Oman–Tanzania relations

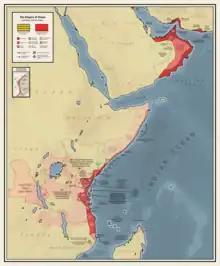
Extent of the Omani Empire, showing its territories, influences, claims, and losses.

Zanzibar, a semi-autonomous archipelago in Tanzania, has had a relationship with Oman since the 17th century. In 1698, Zanzibar became part of the overseas holdings of Oman after Saif bin Sultan, the Imam of Oman, defeated the Portuguese. In the 1830s, Omani ruler Said bin Sultan moved his court from Muscat to Stone Town. The sultanate controlled large parts of the Tanzanian Mainland coast and continued to trade with inland communities. This led to many Omani people settling in Tanzania. Following the 1964 Zanzibar Revolution and subsequent massacre of Arabs, many Omanis were expelled from the islands. However, many still continue to maintain familial relations with family in Oman.